Seongnam FC in international competitions

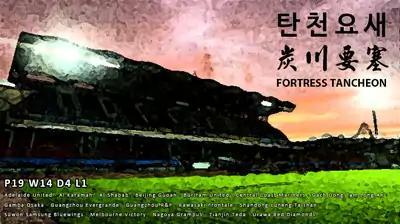
Tancheon Fortress - named since Seongnam FC's strong record against Asian outfits in their home ground, Tancheon Stadium.

Since Asian Club Championship renamed as AFC Champions League, Seongnam Ilhwa Chunma was close to win the title again in 2004 AFC Champions League, but massive 0–5 loss to Ittihad FC in 2nd leg of the final costs them the title and made the legendary coach, Cha Kyung-bok to resign.